Boxercise

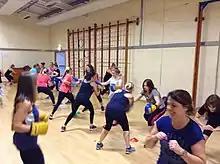

Boxercise is a high intensity interval training class based on boxing training. It differs from boxing in that boxing is a competitive sport whereas Boxercise includes aspects of boxing training but not sparring or competitive bouts.